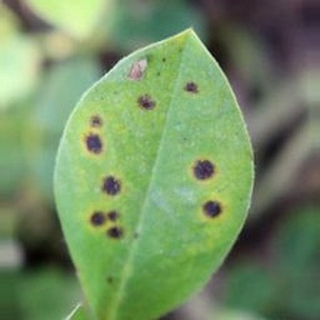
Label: groundnut_late_leaf_spot